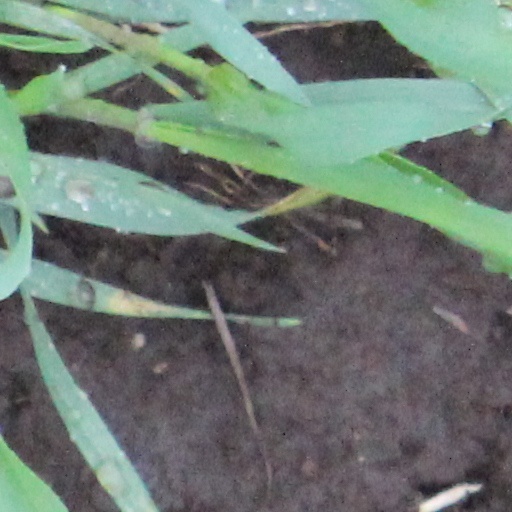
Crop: wheat